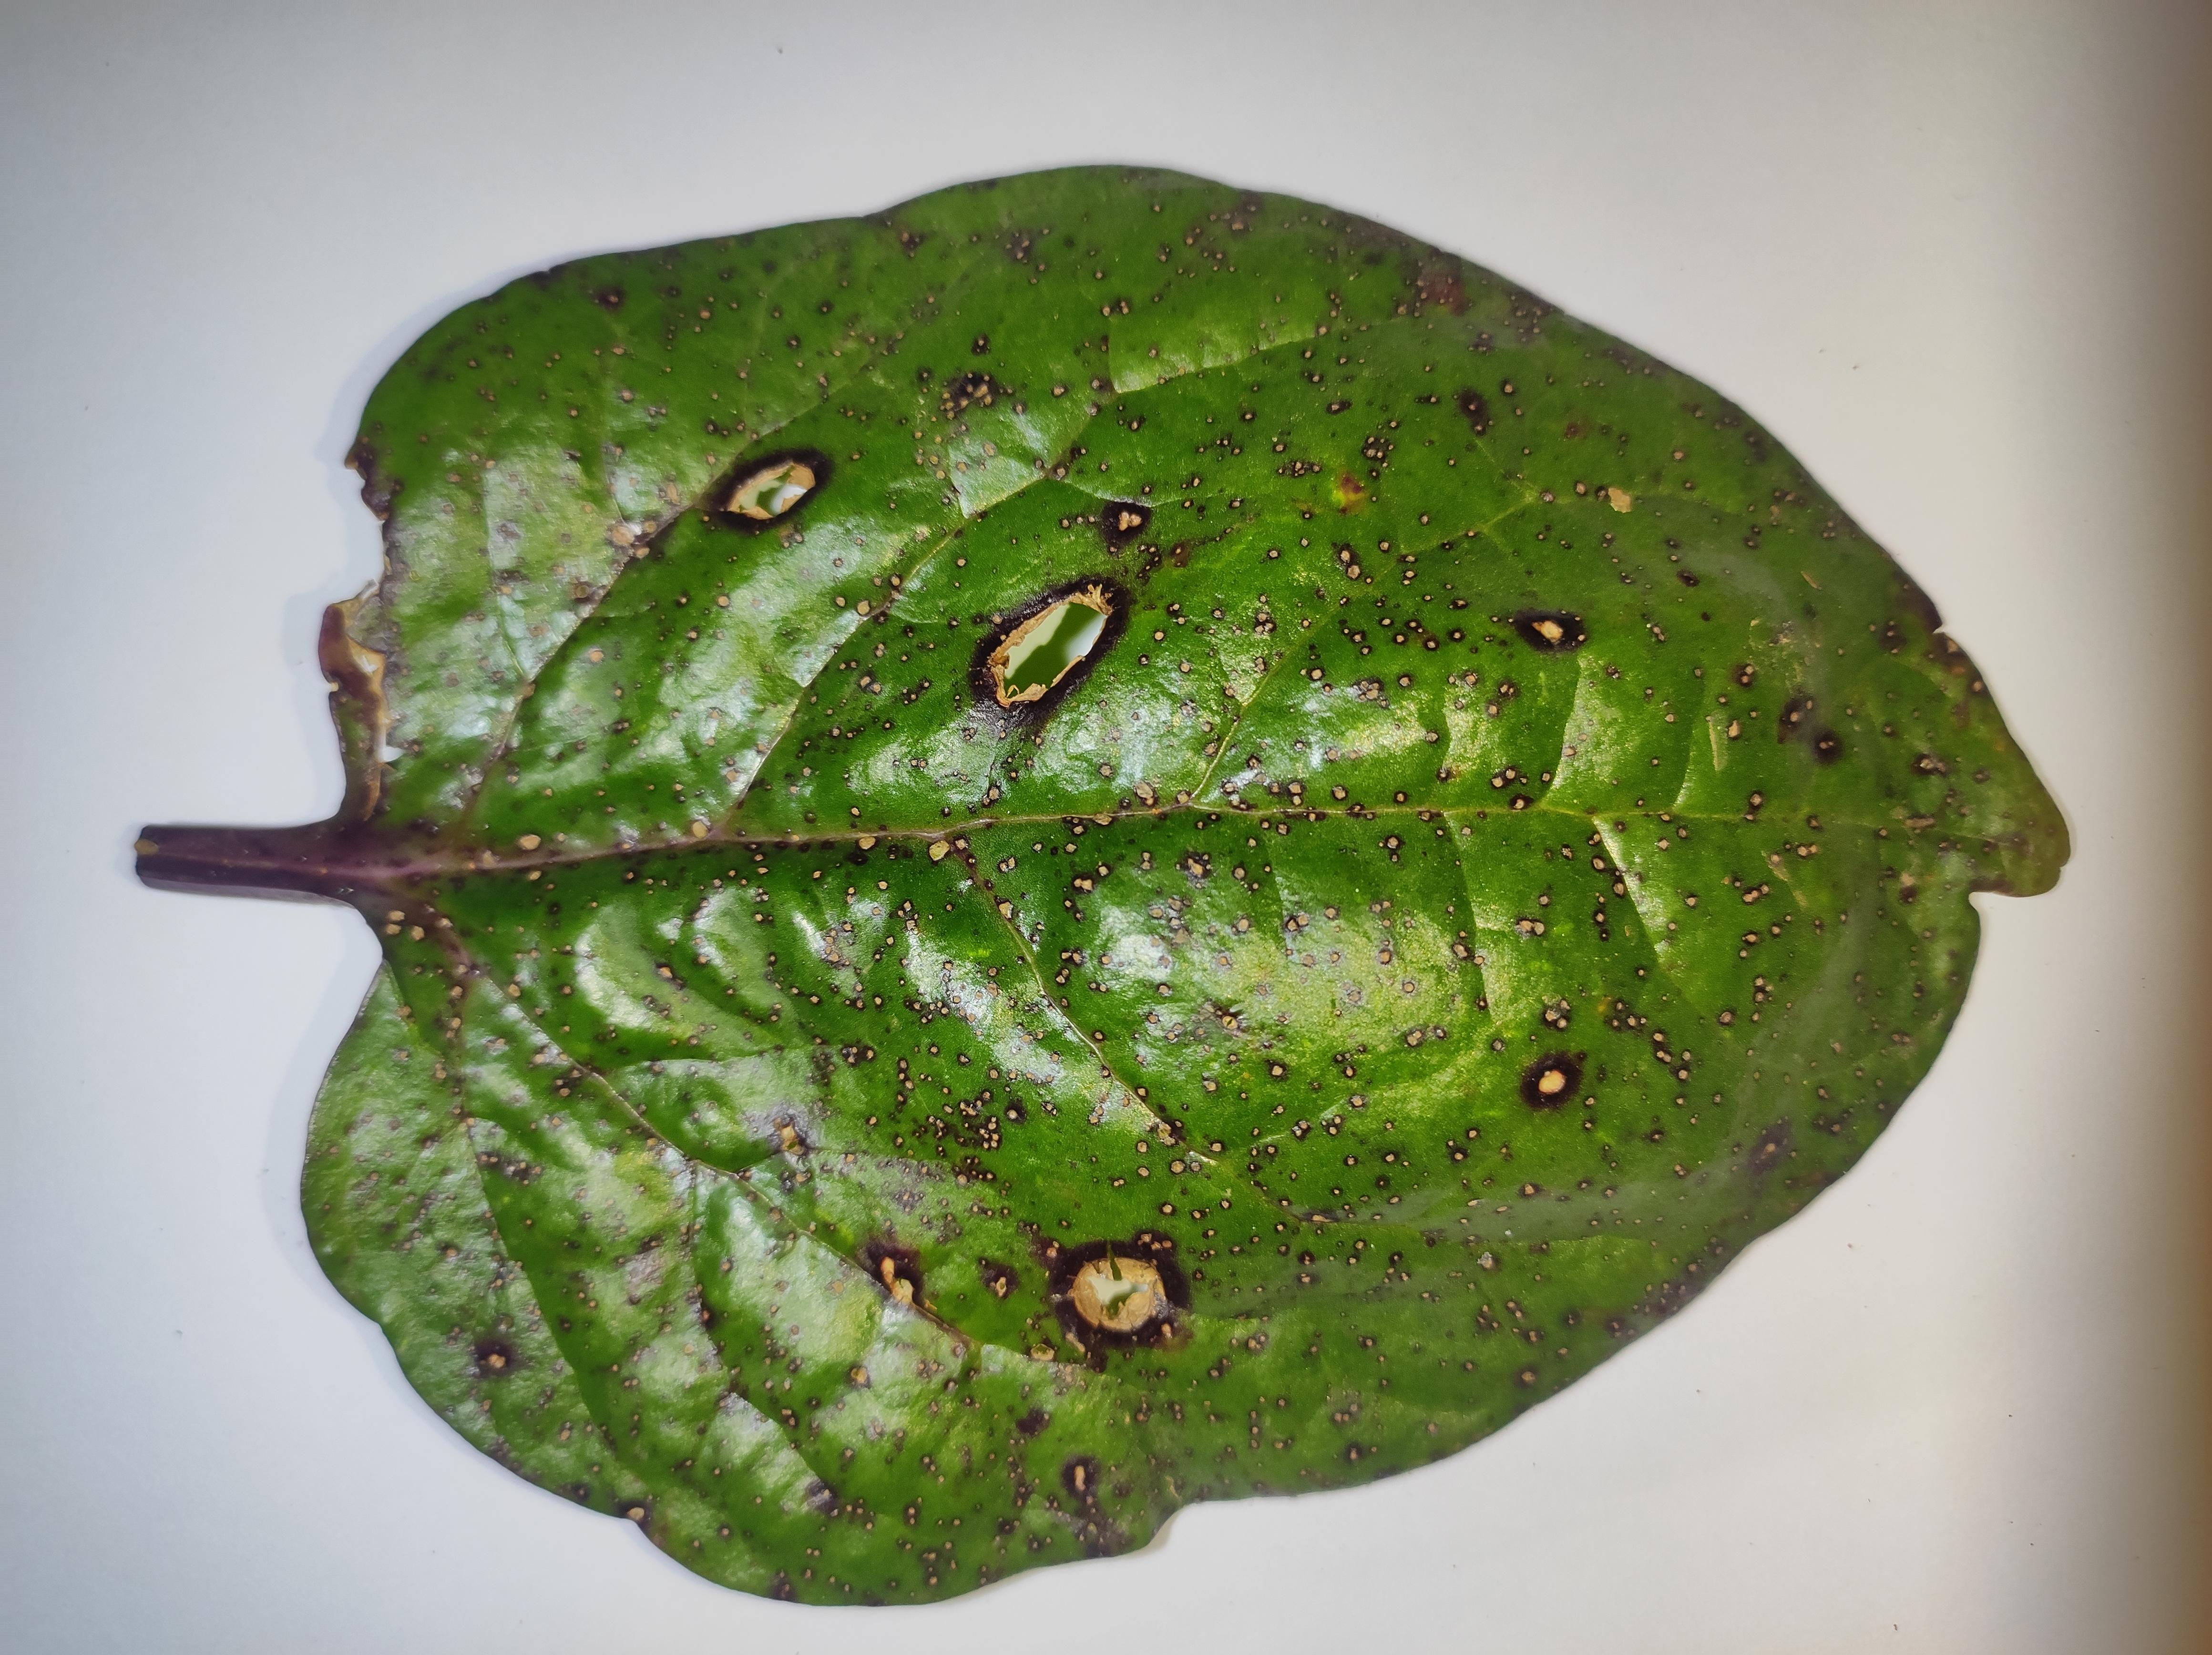
Label: anthracnose_leaf_spot